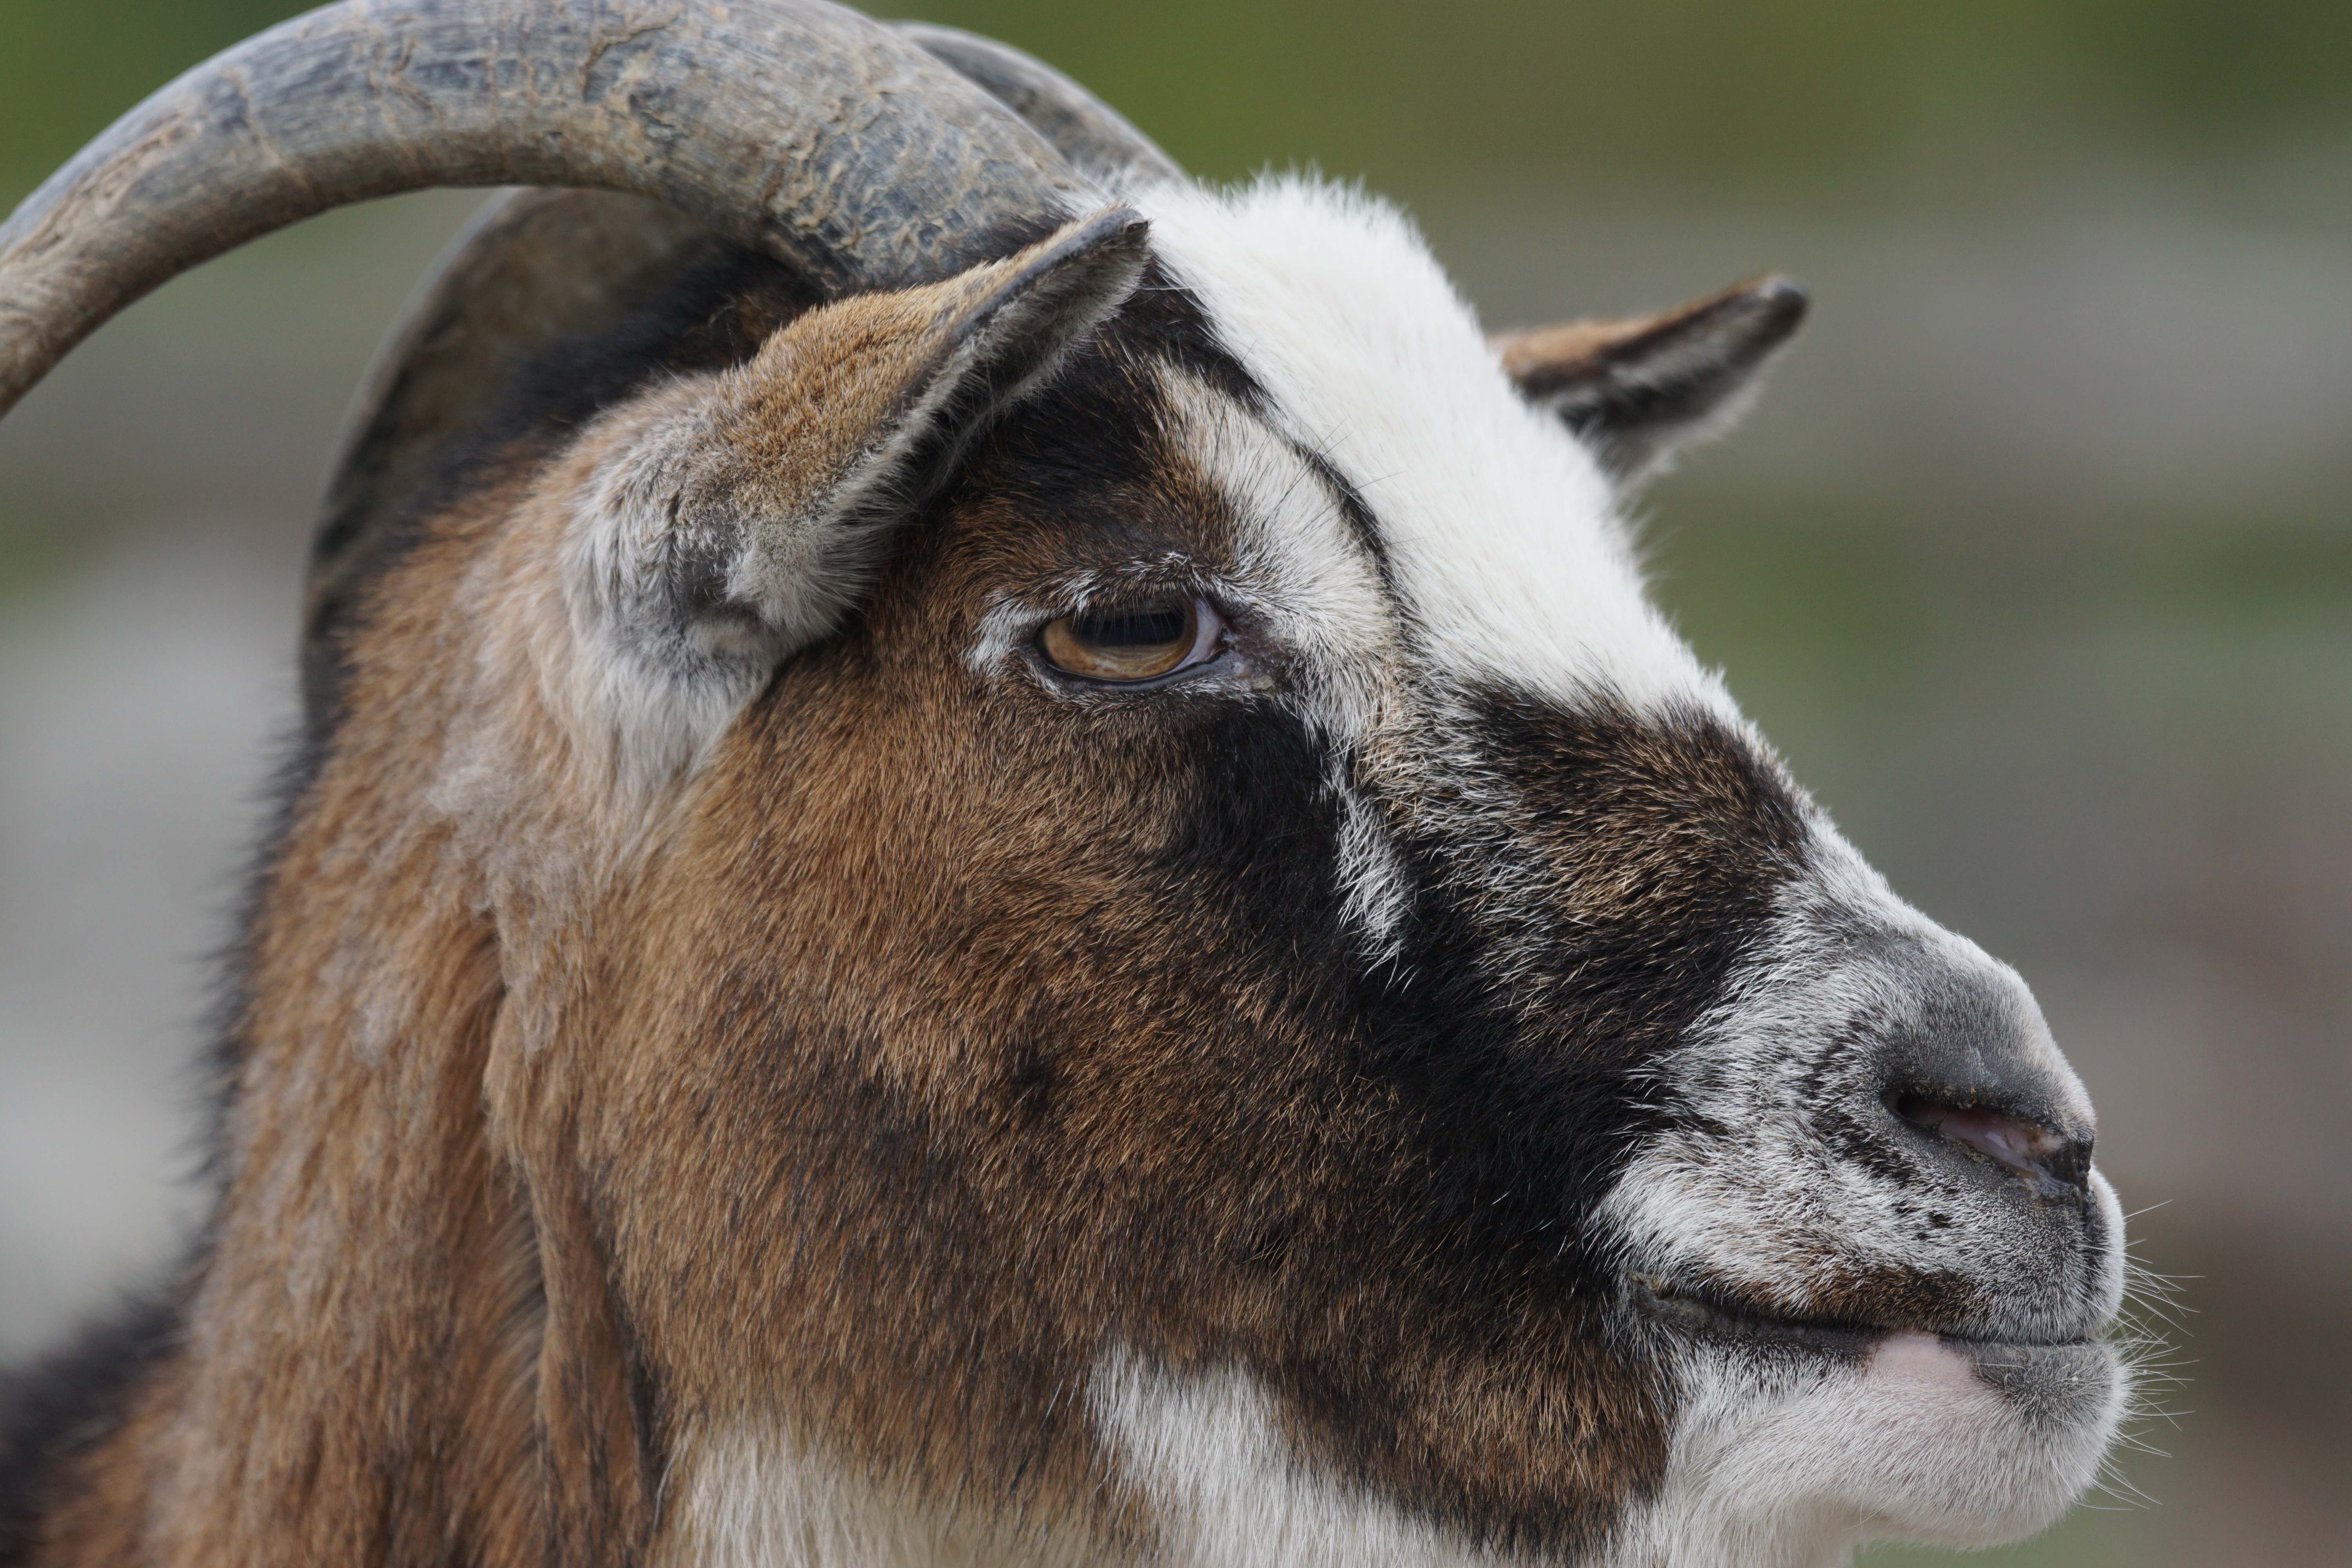
wildlife, goat, horn, sheep, mammal, close, fauna, close up, goats, vertebrate, sheeps, ruminant, horned, dwarf goat, west africa, mustang horse, cow goat family